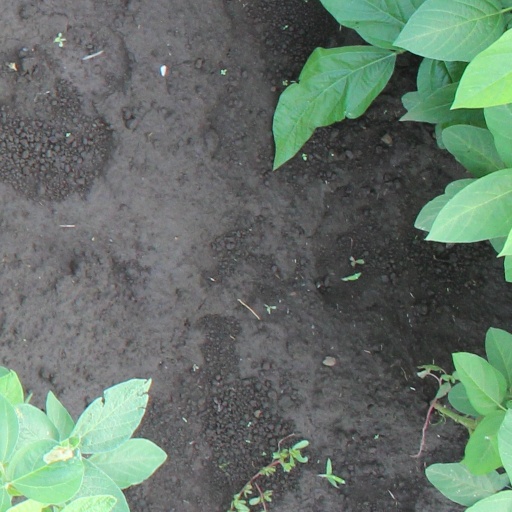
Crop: soybean